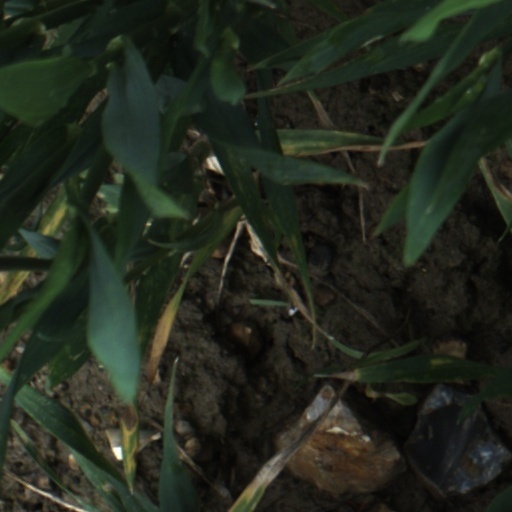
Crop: wheat